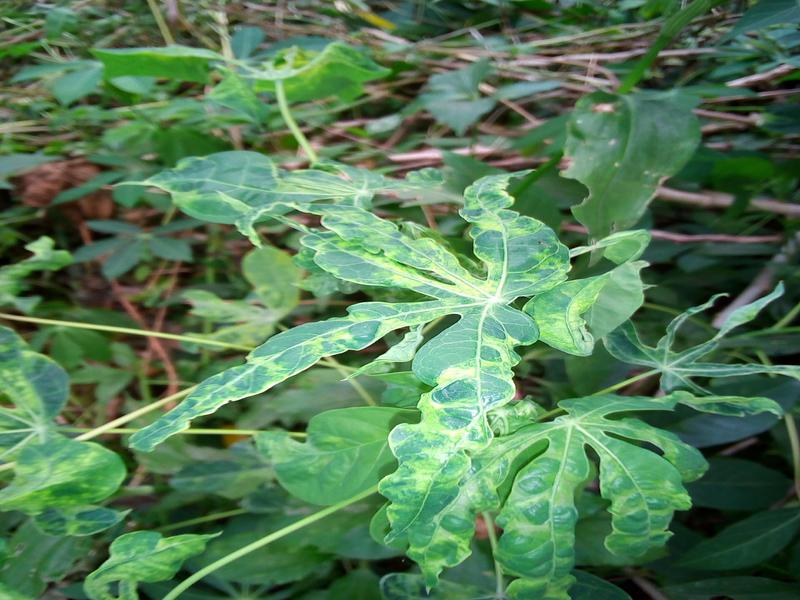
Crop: cassava
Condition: mosaic_disease